Derek Jeter

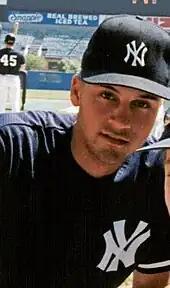
Jeter during his rookie season in May 1996

Rated the sixth-best prospect in baseball by "Baseball America" heading into the 1996 season, Jeter started on Opening Day, the first Yankee rookie to start as shortstop for the team since Tom Tresh in 1962. He hit his first MLB home run that day. With his speed and ability to execute the hit and run, Jeter served as a complement to leadoff hitter Tim Raines while batting in the ninth spot in the batting order. By year's end, Jeter batted .314 with 10 home runs, 104 runs scored, and 78 RBIs. He was named the unanimous AL Rookie of the Year, receiving all 28 first-place votes in only the fifth sweep in the honor's 50-year history.